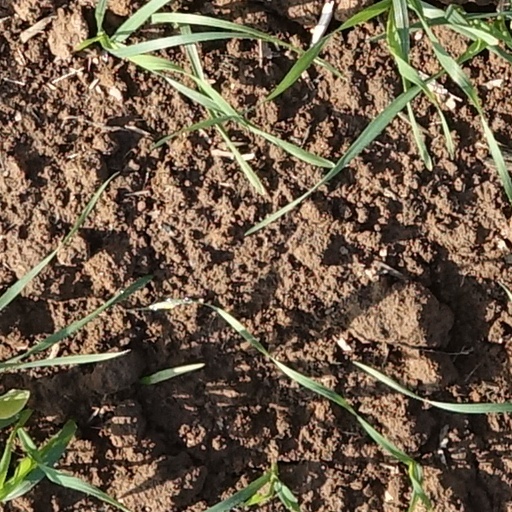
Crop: wheat